Boeing 777

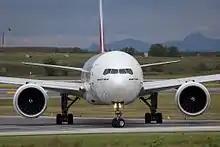
An Emirates 777-300ER in 2009, showing the circular fuselage profile, dihedral wings, and GE90 turbofan engines, the largest jet engine in service until surpassed by the General Electric GE9X.

In November 2013, with orders and commitments totaling 259 aircraft from Lufthansa, Emirates, Qatar Airways, and Etihad Airways, Boeing formally launched the 777X program, the third generation of the 777, with two models: the 777-8 and 777-9. The 777-9 is a further stretched variant with a capacity of over 400 passengers and a range of over , whereas the 777-8 is slated to seat approximately 350 passengers and have a range of over . Both models are to be equipped with new generation GE9X engines and feature new composite wings with folding wingtips. The first member of the 777X family was projected to enter service in 2020 at the time of the program announcement. The roll-out of the prototype 777X, a 777-9 model, occurred on March 13, 2019. The 777-9 first flew on January 25, 2020, with deliveries initially forecast for 2022 or 2023 and later delayed to 2025 and 2026.